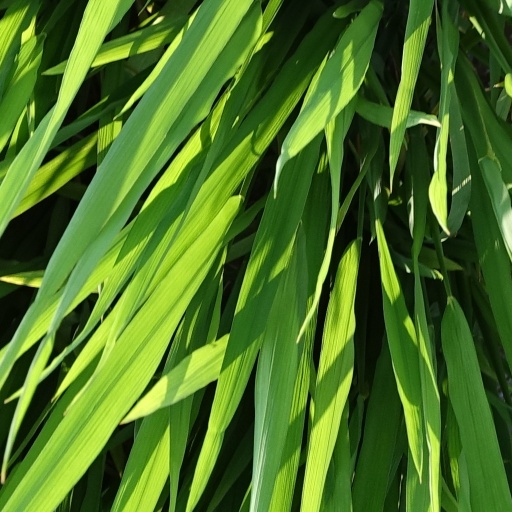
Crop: rice